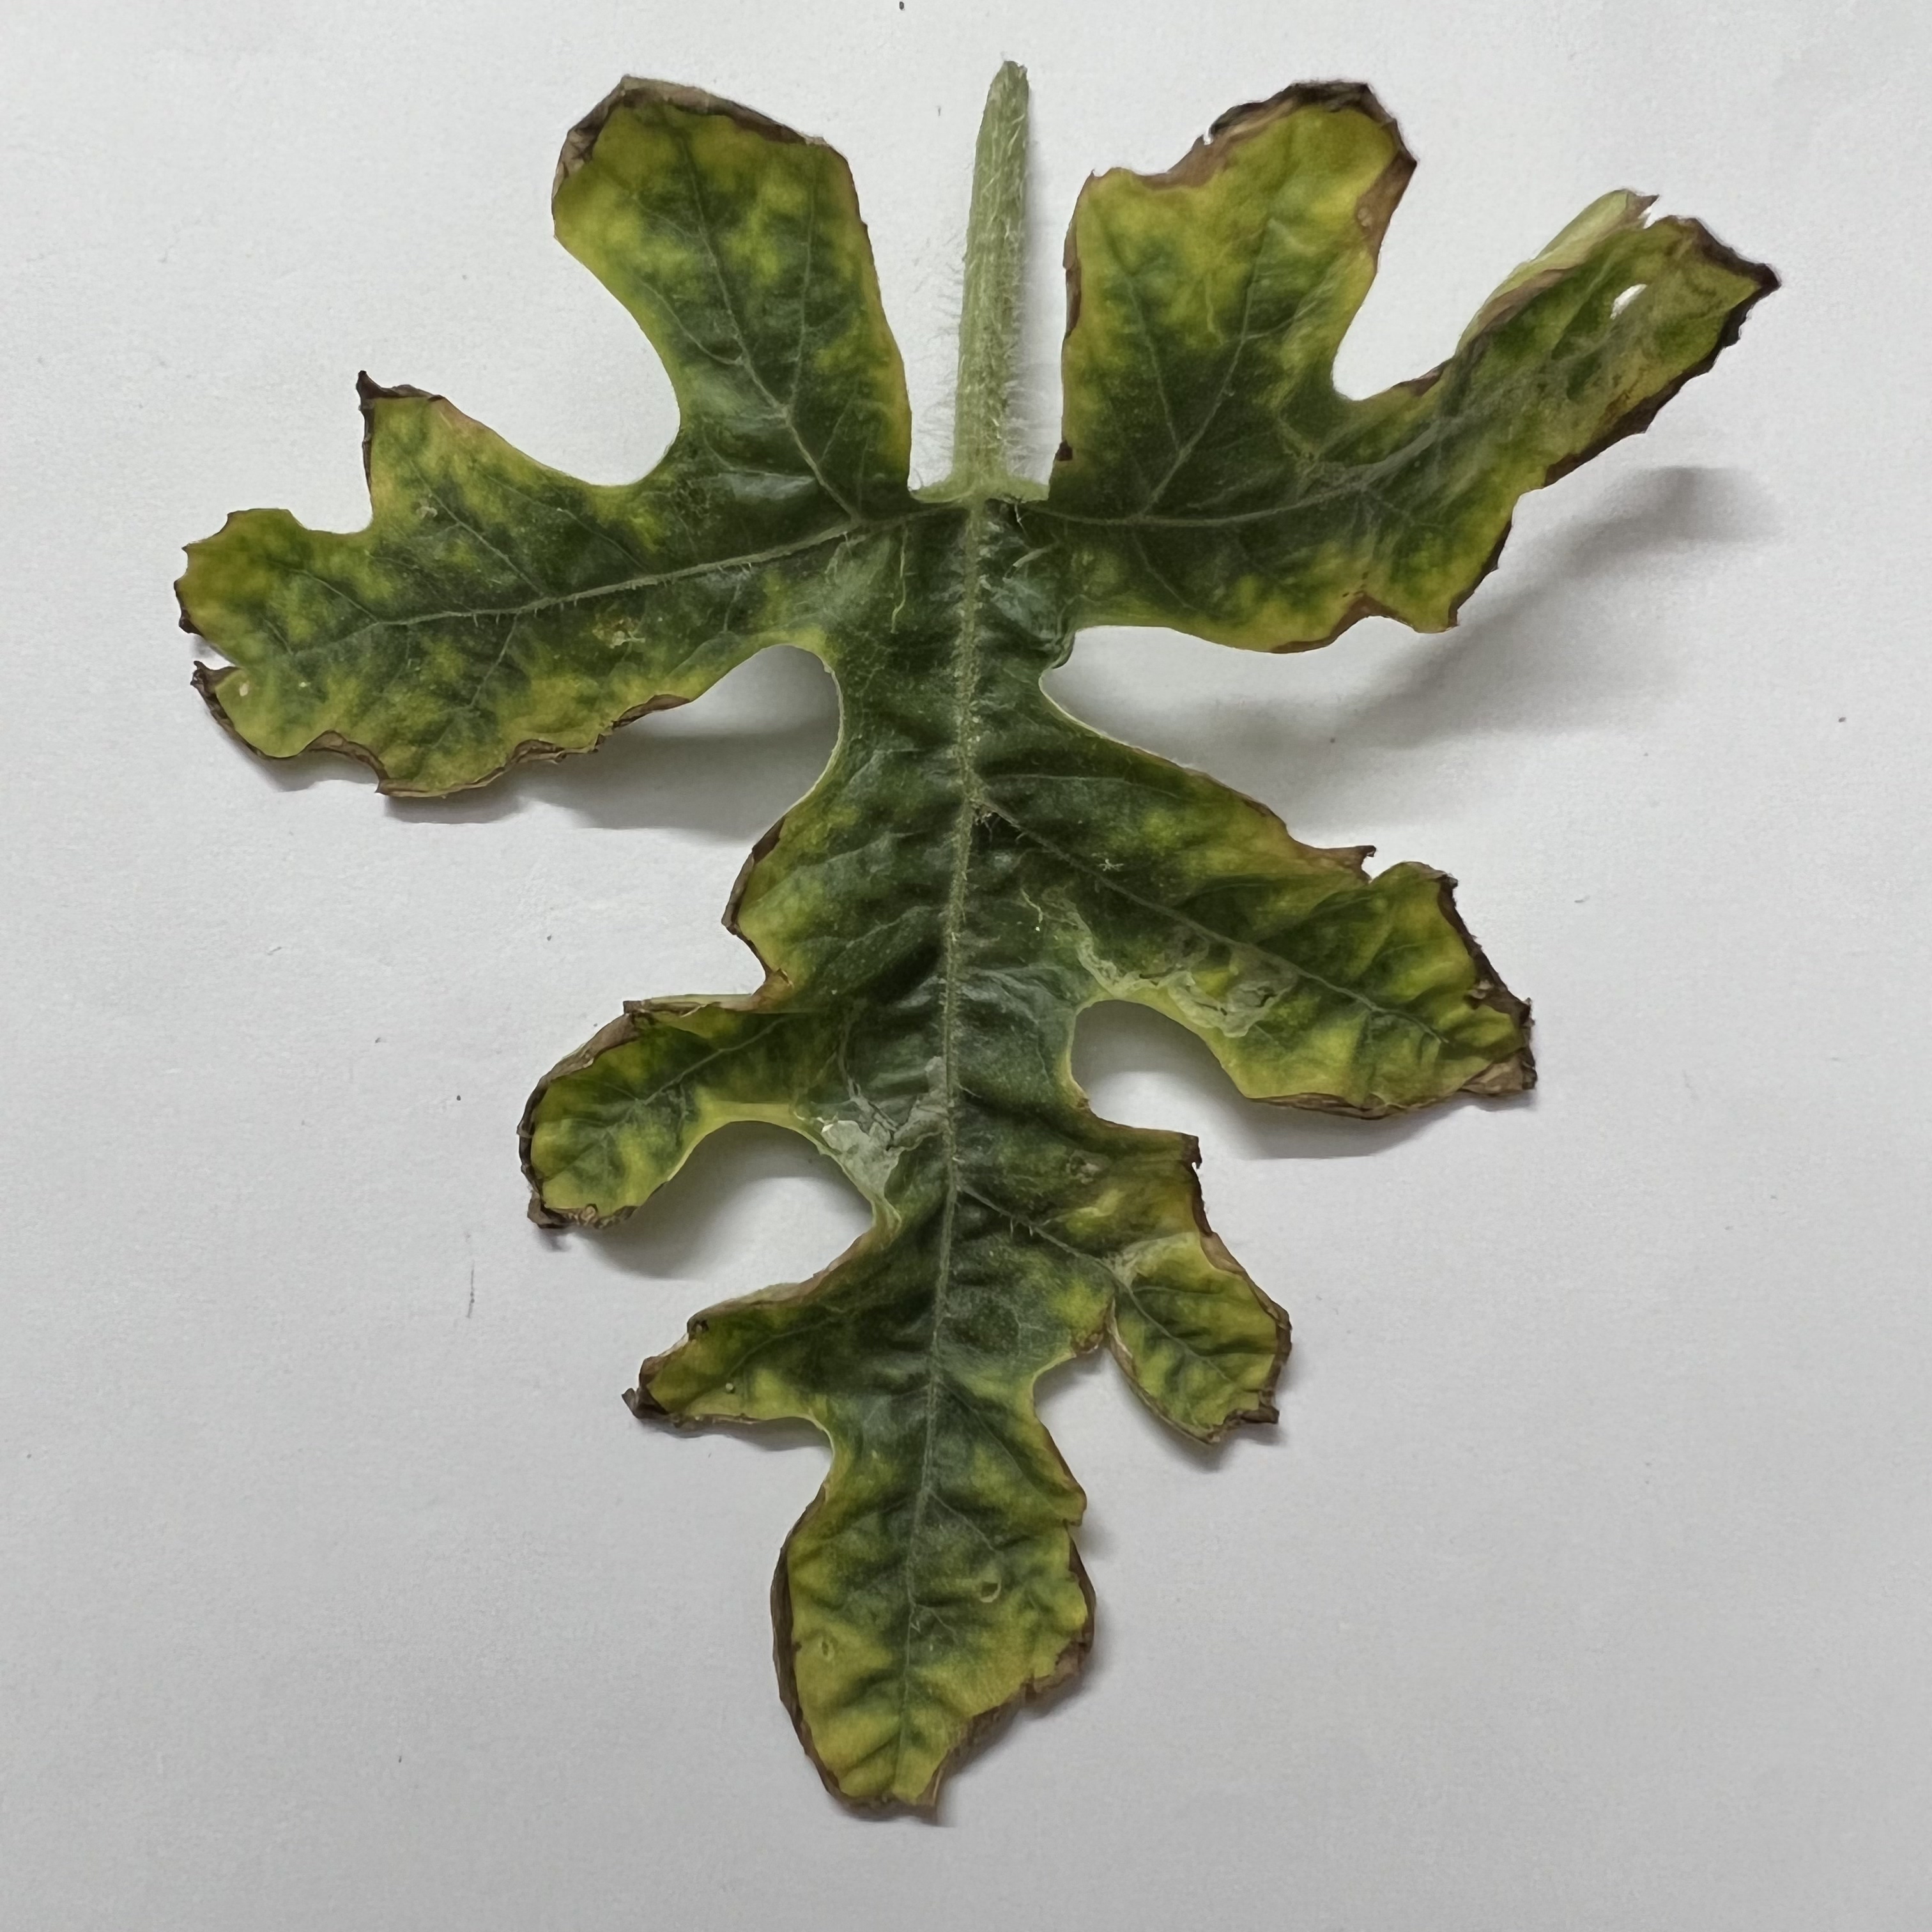
Label: Downy_Mildew